Eduard Gaertner

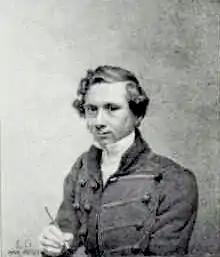
Gaertner, self-portrait, 1829

Johann Philipp Eduard Gaertner (2 June 1801 – 22 February 1877) was a German painter who specialized in depictions of urban architecture.